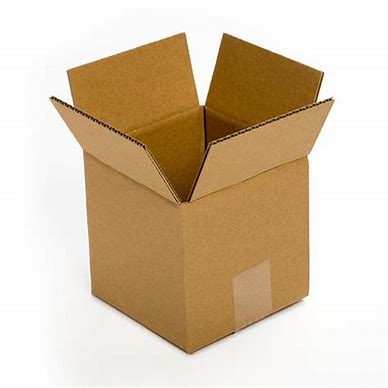
Label: cardboard